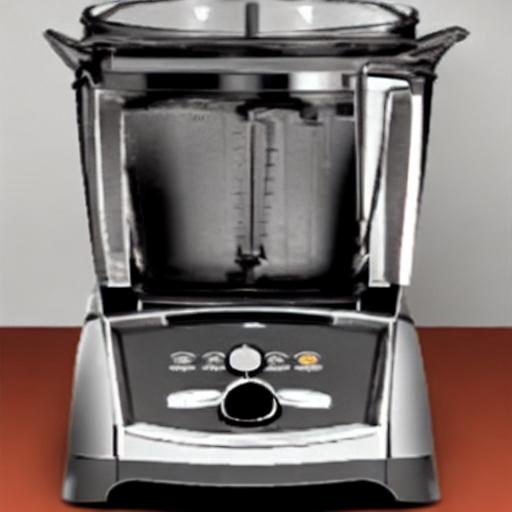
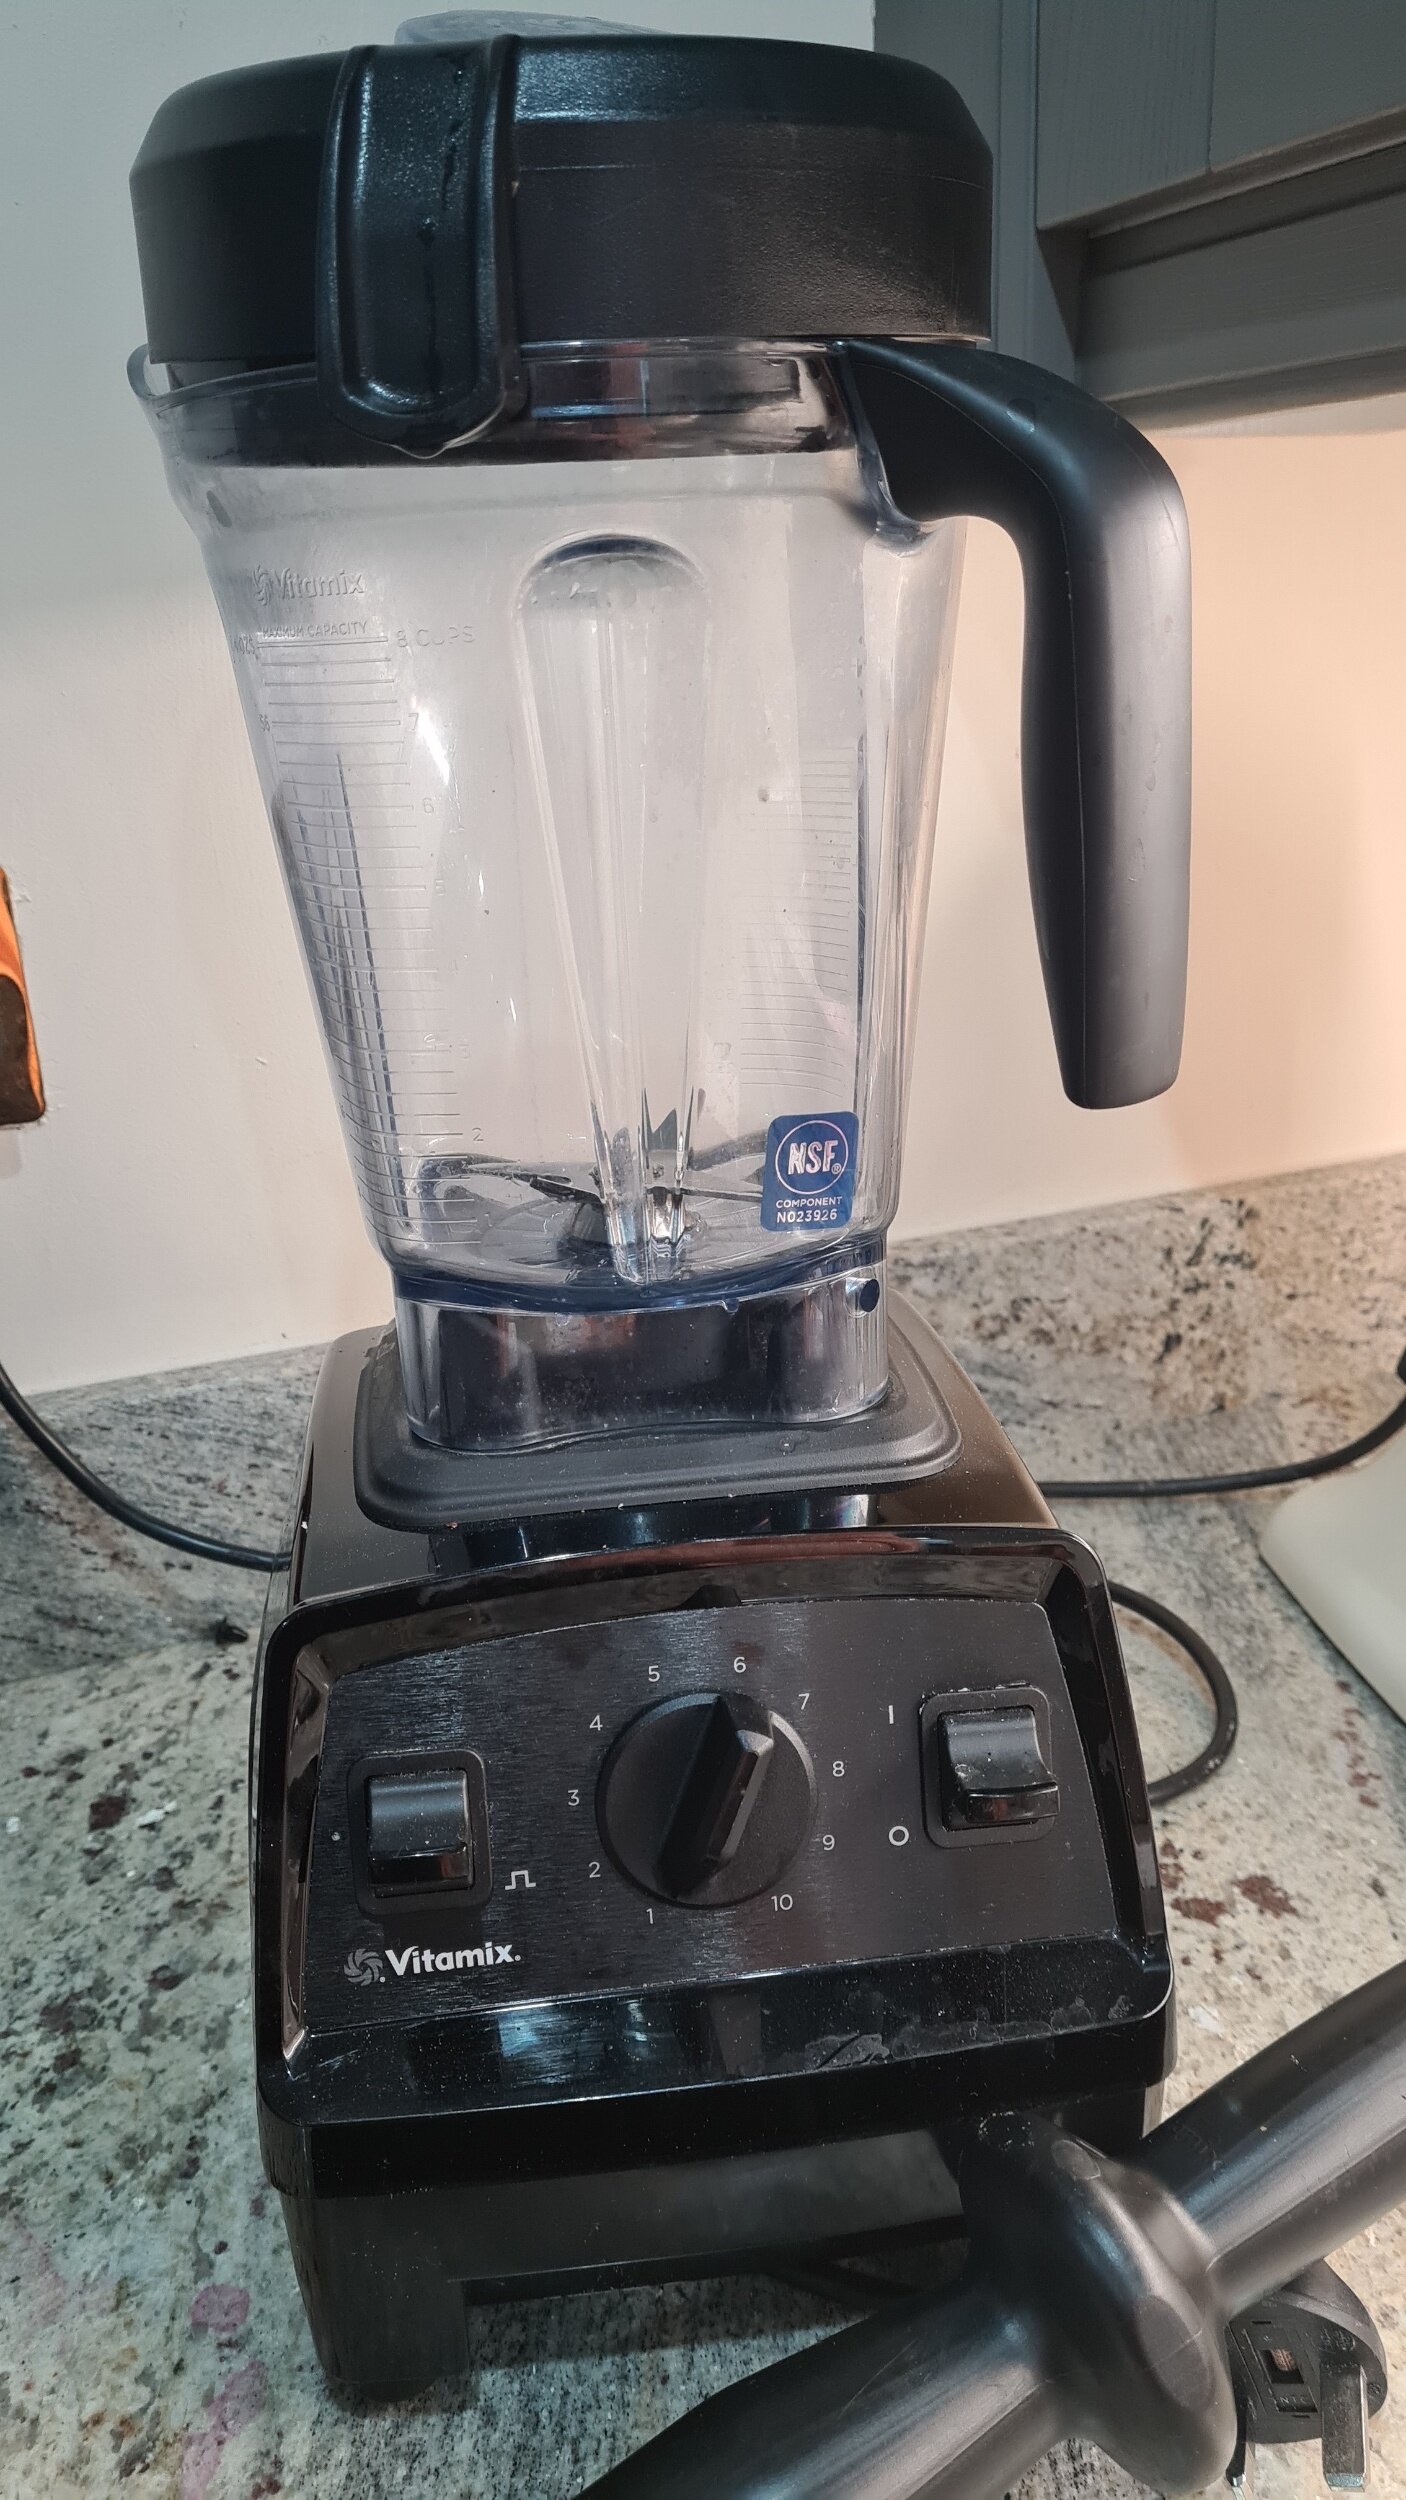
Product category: items_blender
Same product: no